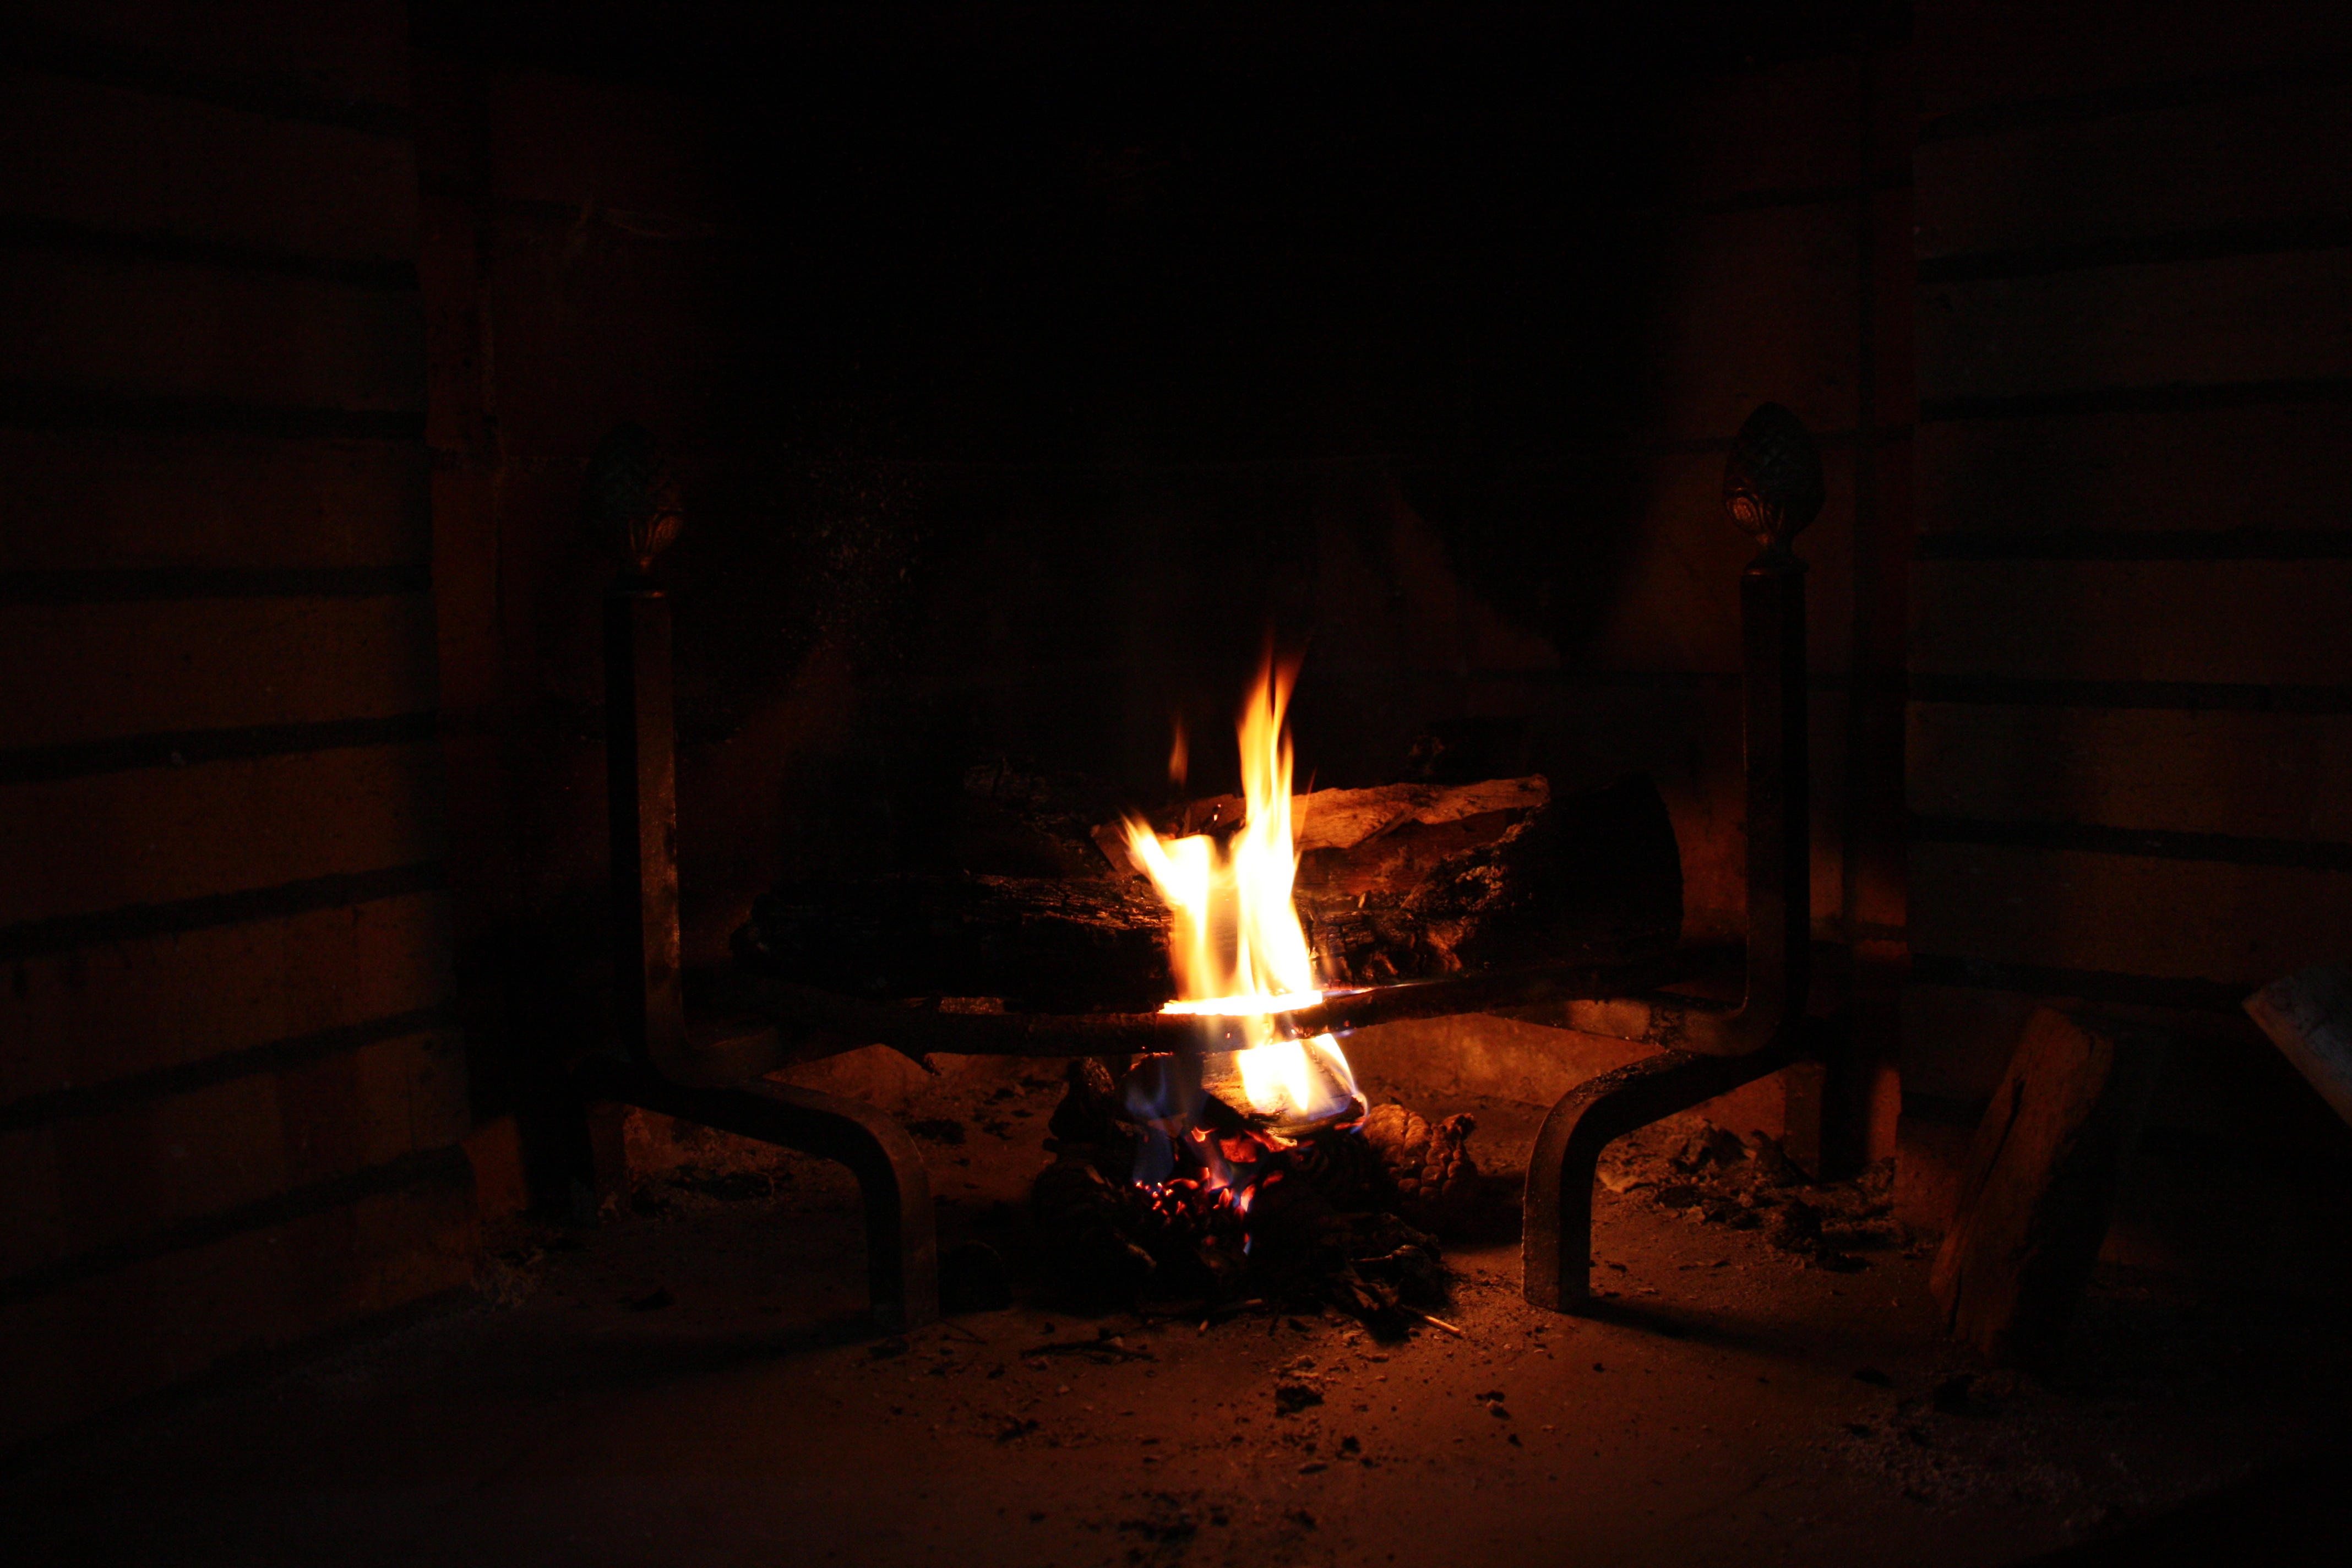
light, night, flame, fire, fireplace, darkness, campfire, lighting, hot, stoke, flames, hearth, screenshot